Culture of the Czech Republic

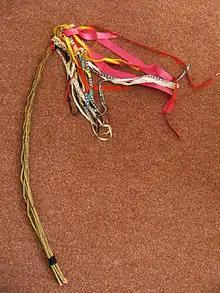
Pomlázka, braided willow twigs

The most widely celebrated holiday is Christmas, beginning with a dinner on December 24. The traditional Christmas dinner consists of a fried Czech carp and a potato salad, but many people replace it with a chicken or pork schnitzel.